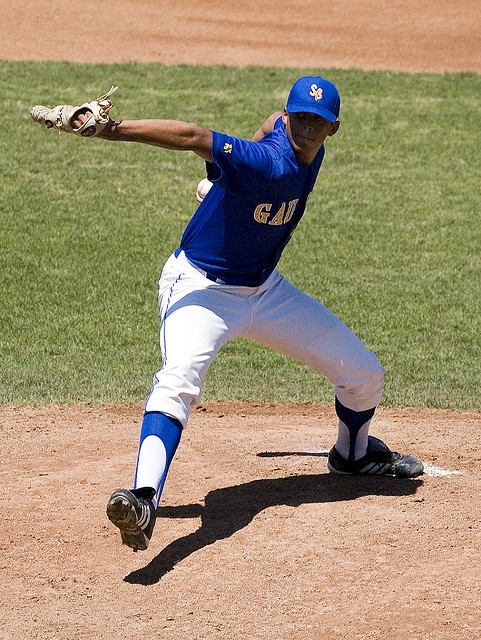
một người đàn ông đang lấy đà để ném quả bóng chày